Thirteen Colonies

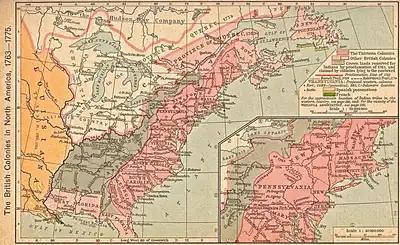
A map of the Thirteen Colonies (in red) and nearby colonial areas (1763–1775) just before the Revolutionary War

Parliament had directly levied duties and excise taxes on the colonies, bypassing the colonial legislatures, and Americans began to insist on the principle of "no taxation without representation" with intense protests over the Stamp Act of 1765. They argued that the colonies had no representation in the British Parliament, so it was a violation of their rights as Englishmen for taxes to be imposed upon them. Parliament rejected the colonial protests and asserted its authority by passing new taxes.